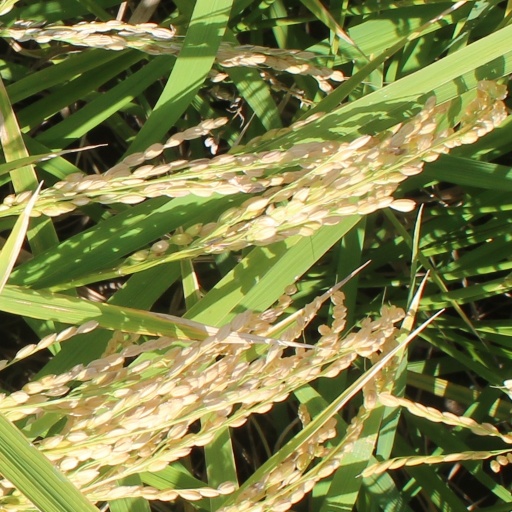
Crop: rice